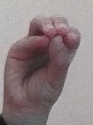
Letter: ha